Lewis County, Tennessee

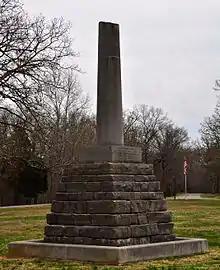
Meriwether Lewis National Monument and Gravesite, April 2014.

Lewis County was formed in 1843 from parts of Perry, Hickman, Lawrence, Maury and Wayne counties. It was named for explorer Meriwether Lewis of the Lewis and Clark Expedition. Lewis's grave is located at the geographic center of the county. The bill for its creation was proposed by Powhatan Gordon in the Tennessee State Senate.